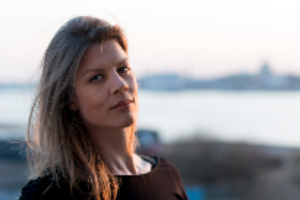
Tine Bruun
Tine Bruun er en dansk forfatter. Hun bor i København og har tidligere skrevet klummer og artikler for Dagbladet Information. Tine Bruun skriver børne- og ungdomsbøger og skriver også under forfatternavnet T.B. Rottbøll. I 2007 udgav hun to voksenbøger i Californien, hvoraf den ene vandt The Cowell Press Book Prize. Temaerne i hendes bøger er kontroversielle, og hun skriver ofte om mennesker, der har oplevet ekstreme ting. Hun bliver inspireret af at møde mennesker, der har oplevet sådanne ting, og omsætter derefter deres historier til noget litterært. Emnerne i bøgerne spænder fra drab, voldtægt og incest til krig og polarekspeditioner.